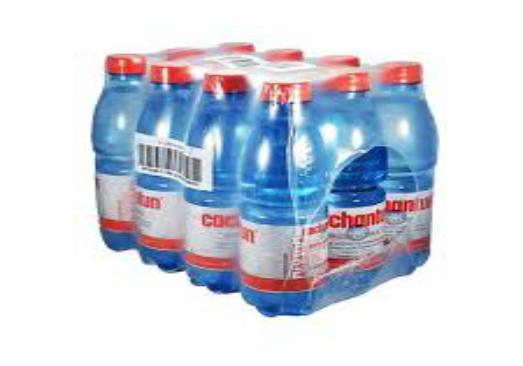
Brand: Cachantun
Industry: Food